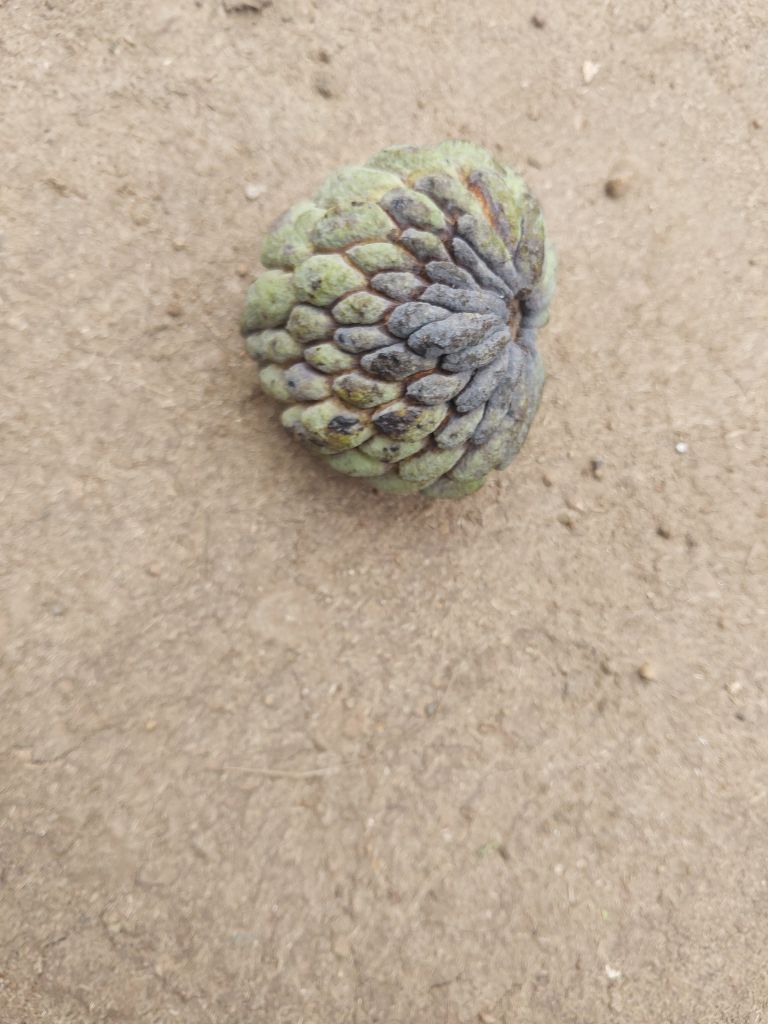
Disease label: Blank Canker